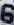
Number: 6